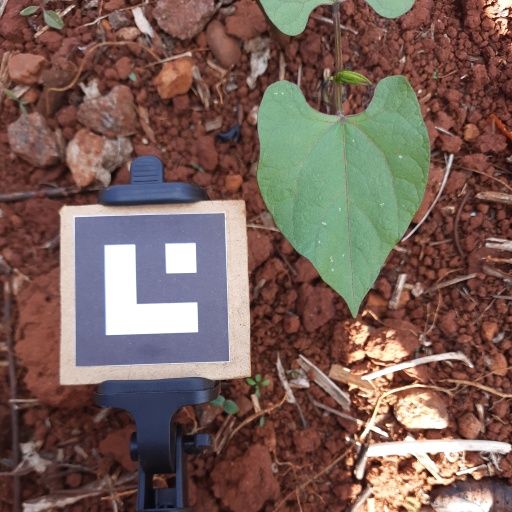
Observations: flat surface, no eating holes, under shade